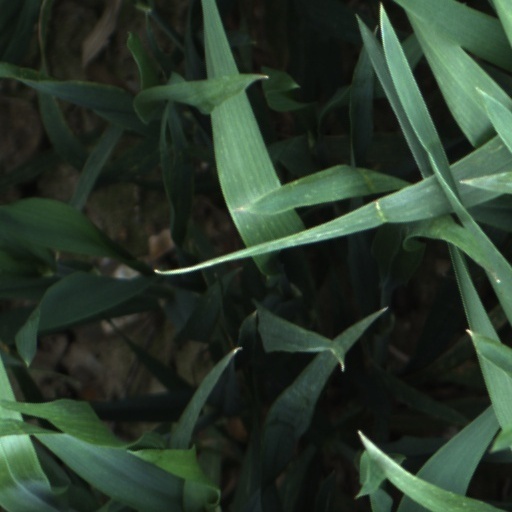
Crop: wheat